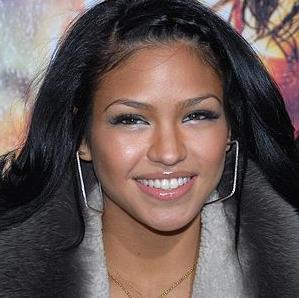
Age: 21